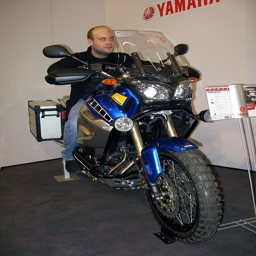
A man sitting on top of a purple motorcycle.
A man sitting on a blue display motorcycle.
There is a motorcycle with a person sitting on it.
A man on a motorcycle in a dealer's showroom.
A man sits on a blue and black motorcycle.